Arnold Busck

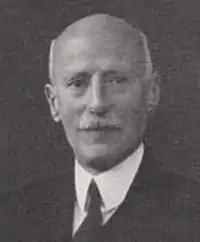
Photograph of Arnold Busck

Arnold Andreas Bull Ahrensen Busck (29 November 1871 – 22 February 1953) was a Danish bookseller and publisher, founder of Arnold Busck A/S, Denmark's largest chain of bookstores.